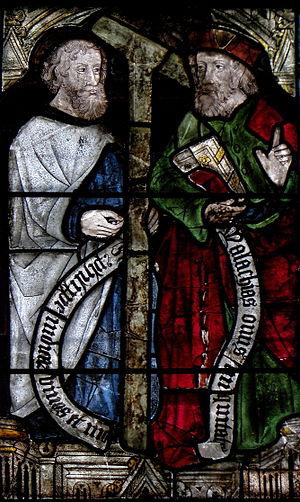
Baie 05 de la chapelle Notre-Dame de Kergoat en Quéménéven (29).